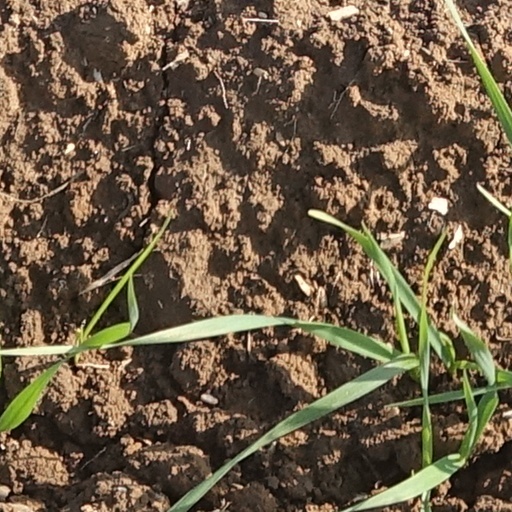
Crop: wheat